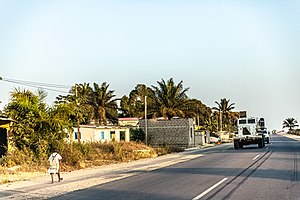
Soyo
Soyo
Soyo er en by i den nordlige del af Angola, med et indbyggertal på cirka 74.000. Byen ligger ved Congoflodens udmunding i Atlanterhavet, i den allernordligste del af Angola, på grænsen til nabolandet Demokratiske Republik Congo.